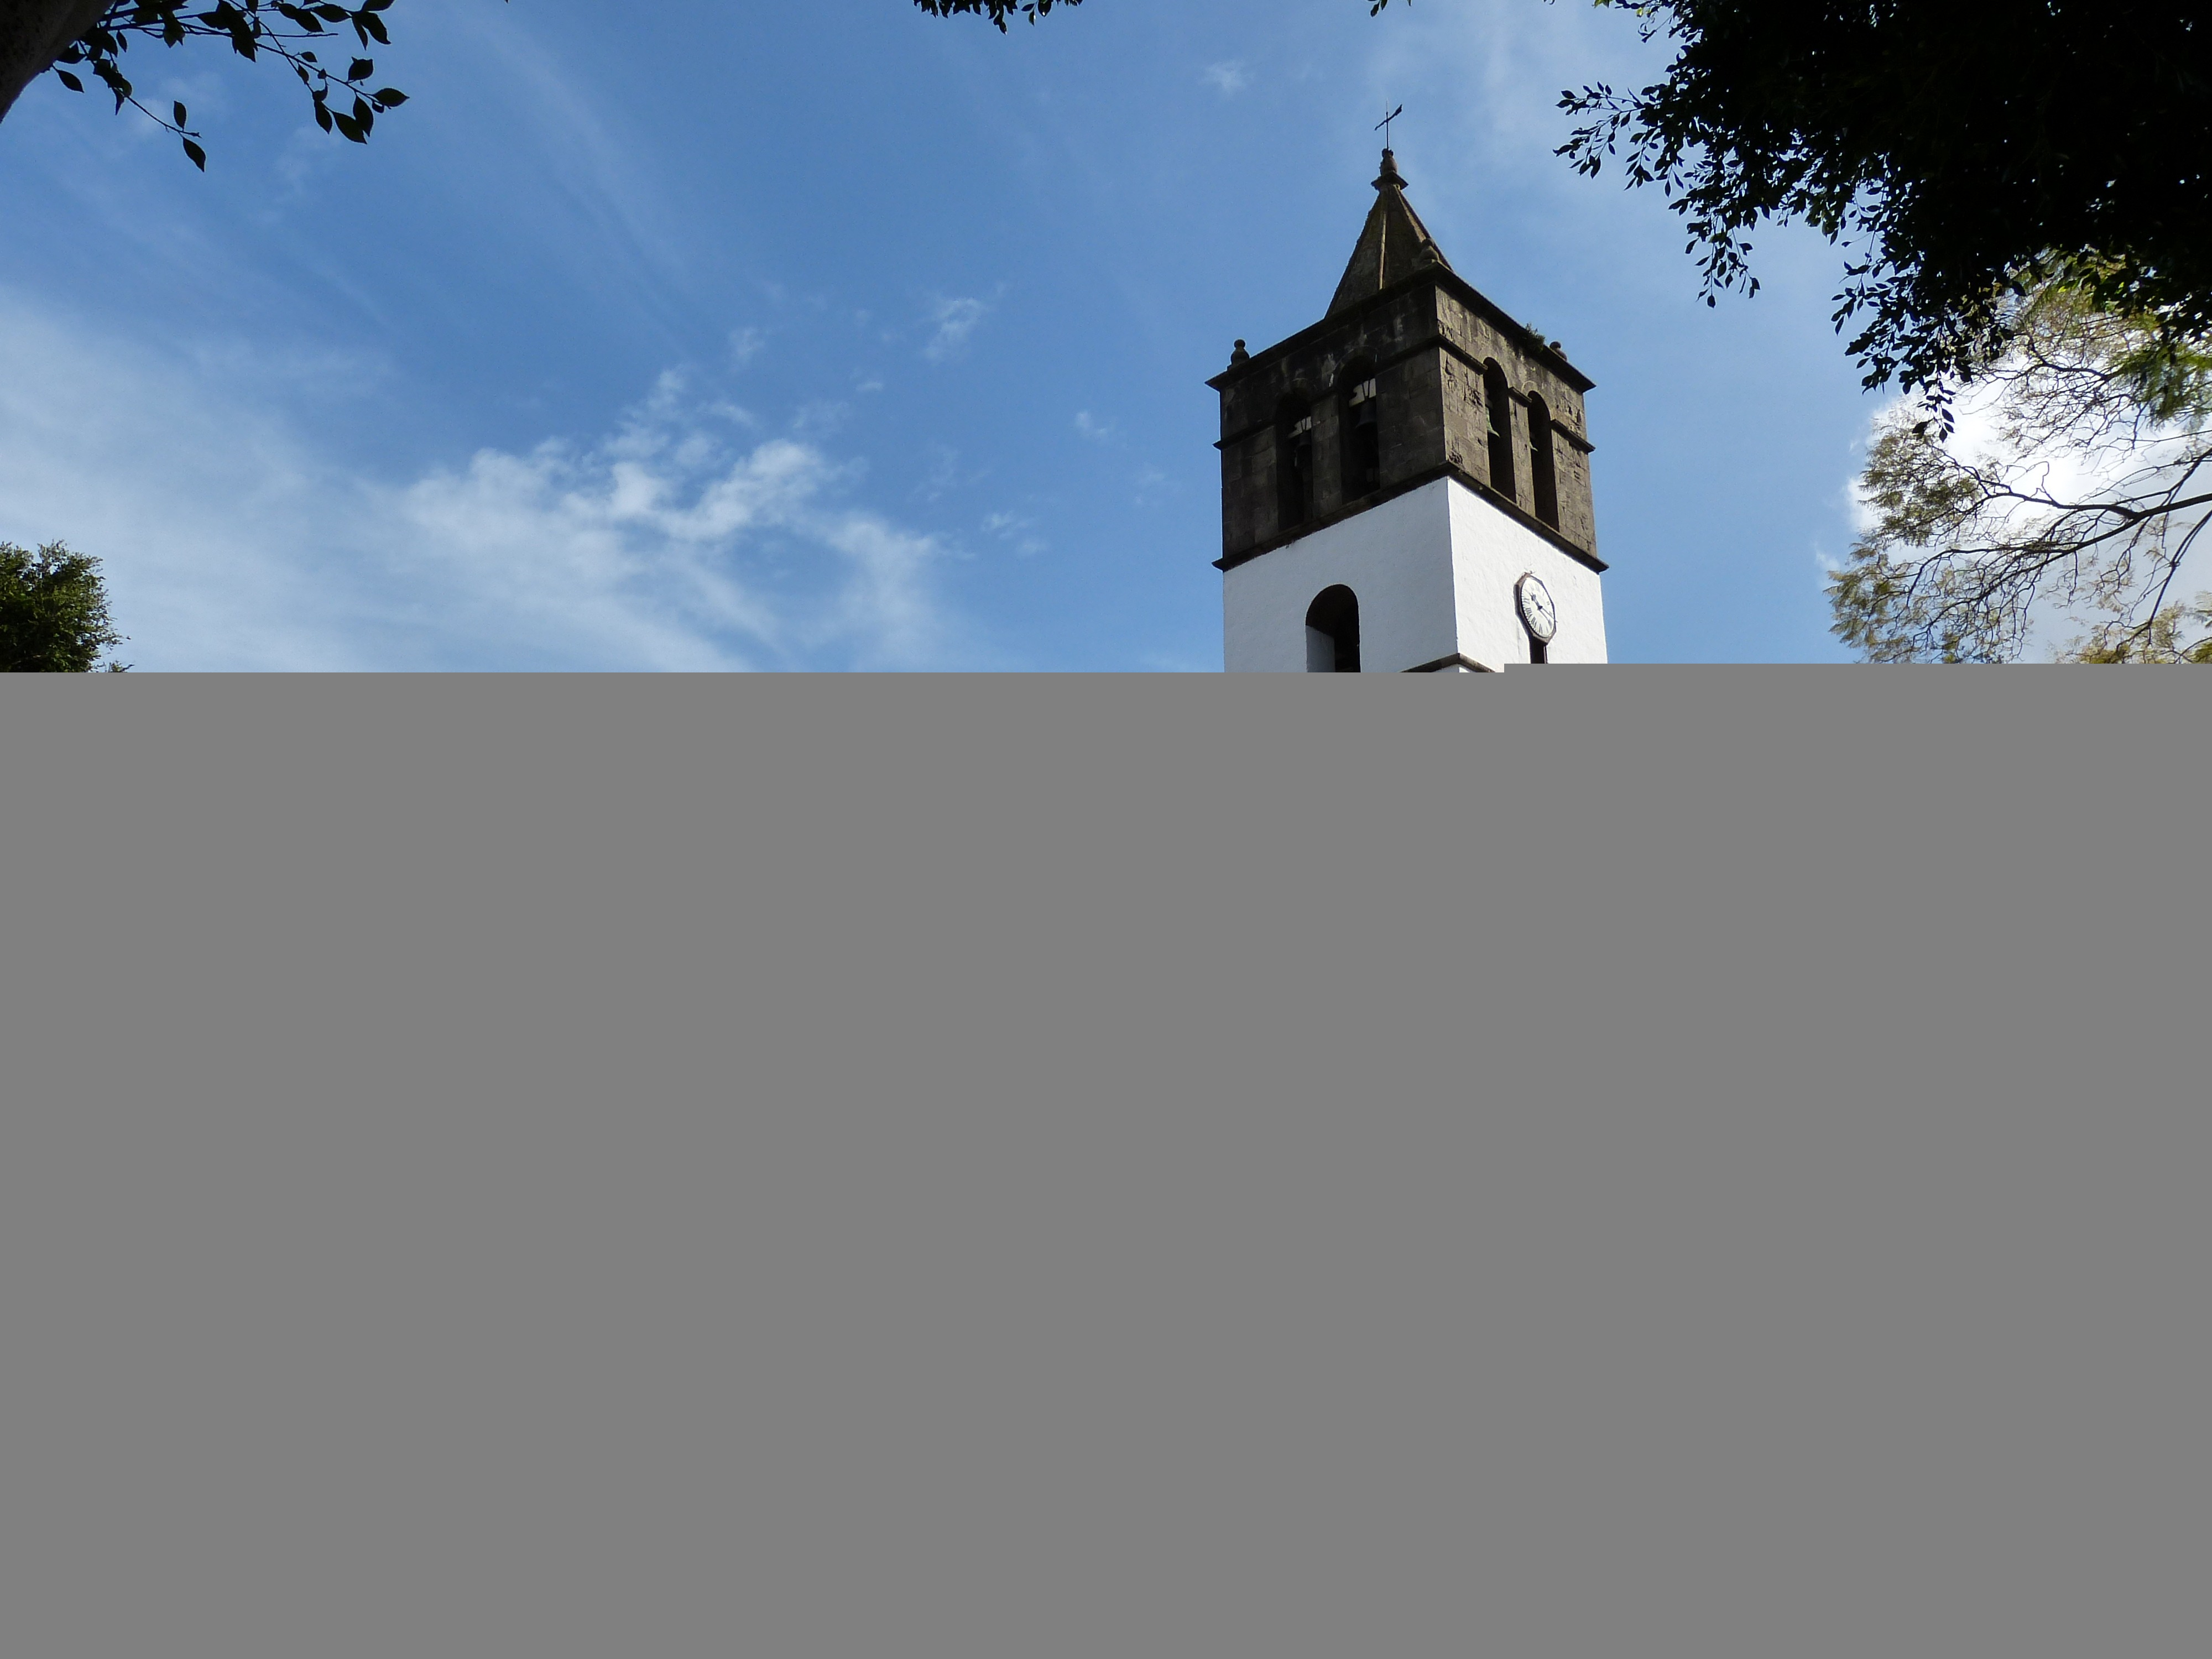
landscape, sea, nature, ocean, architecture, sky, building, tower, palm, church, places of interest, spain, steeple, tenerife, historically, screenshot, canary islands